The Philadelphia Experiment (film)

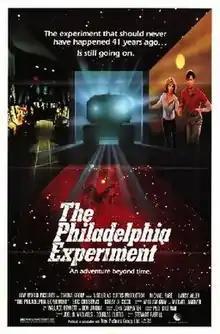
Theatrical release poster

The Philadelphia Experiment is a 1984 American science fiction film. It is directed by Stewart Raffill, stars Michael Paré, Bobby Di Cicco, Kene Holliday and Nancy Allen and is based on the urban legend of the Philadelphia Experiment. In 1943, United States Navy sailors David Herdeg (Paré) and Jim Parker (Di Cicco) are thrown forward in time to the year 1984 when a scientific experiment being performed aboard the USS "Eldridge" suffers a catastrophe. The film follows the two men as they attempt to survive the future and race against time to put an end to the experiment that now threatens the fate of the entire world.